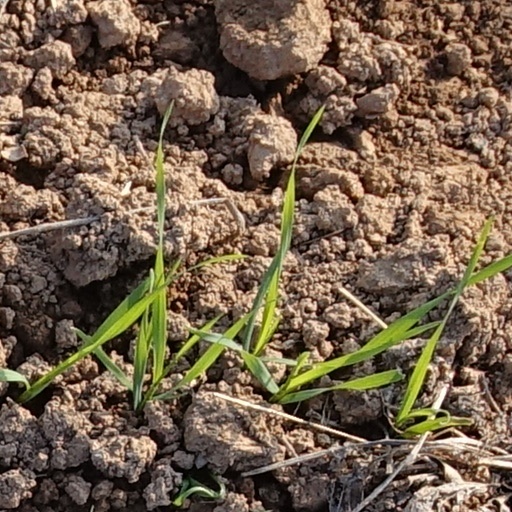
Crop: wheat